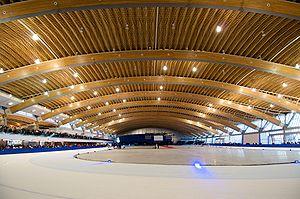
L'anneau olympique de Richmond est une salle indoor sportive, construite d'abord en tant qu'anneau de glace, dans la ville de Richmond, au Canada. La salle a été construite pour les Jeux olympiques d'hiver de 2010 et possédait à la base une piste de patinage de vitesse. Elle a été par la suite reconfiguré pour pouvoir accueillir plusieurs sports. Elle possède actuellement deux pistes de patinage de vitesse, deux pistes d'athlétisme, un mur d'escalade et un centre d'entrainement indoor pour l'aviron. La salle peut être aussi utilisée pour d'autres sports comme le basketball, le volleyball, le showbol et le tennis de table.
La France participe aux Jeux olympiques d'hiver de 2010 à Vancouver au Canada du 12 au 28 février 2010. Il s'agit de sa vingt-et-unième participation à des Jeux d'hiver. La délégation française est représentée par 108 athlètes. Le porte-drapeau du pays est le biathlète Vincent Defrasne lors de la cérémonie d'ouverture et Sandrine Bailly, également une biathlète, lors de la cérémonie de clôture.